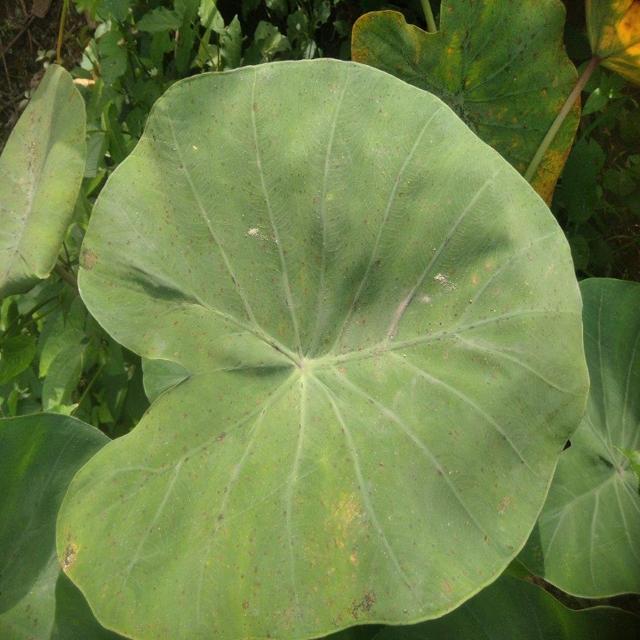
Label: Healthy